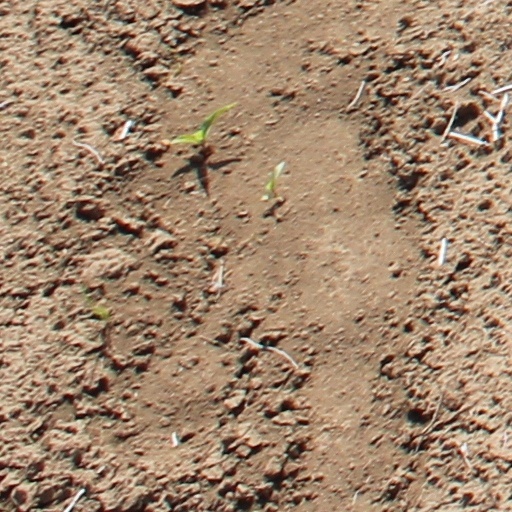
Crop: wheat